Australian rules football in New South Wales

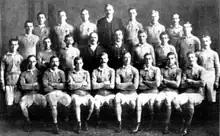
New South Wales team, 1908

On the back of four subsequent years of Swans finals appearances, junior numbers, stagnant for many decades, began to move in Sydney and across the state. The AFL in 1999 established the AFL NSW/ACT Commission Limited to govern its expansion in New South Wales and the Australian Capital Territory. The league began a strong push for a second team in Sydney, considering the proposed relocation of the North Melbourne Football Club as the best option, facilitating home matches in Sydney and dropping North Melbourne from its name to become the "Kangaroos" in an effort to grow the audience. However, poor attendance at the Kangaroos Sydney matches, low television viewership, and strong opposition from the Sydney Swans soon saw an end to the push.